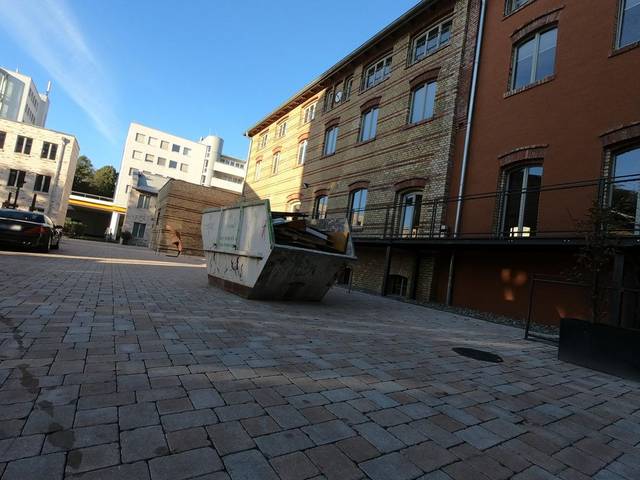
Region: Germany
Coordinates: 52.556, 13.415